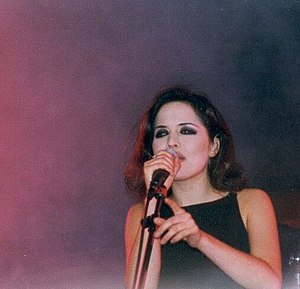
Andrea Corr / Karriere / The Corrs
Andrea Corr omkring år 1997 under en koncert i Paris.
Andrea Jane Corr MBE er en irsk musiker, sangskriver og skuespiller. Corr debuterede i 1990 som forsanger for den keltiske folkrock- og popgruppe The Corrs sammen med sine tre ældre søskende Caroline, Sharon og Jim. Udover at være forsanger spiller hun også tinwhistle, ukulele og klaver.